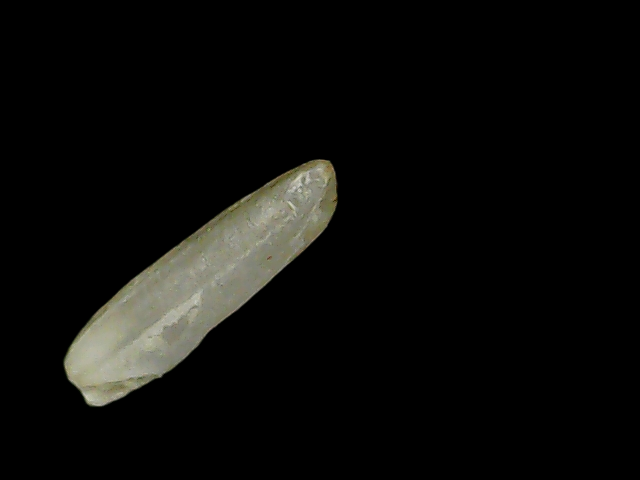
Rice variety: Binadhan19